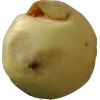
Label: Apple hit 1